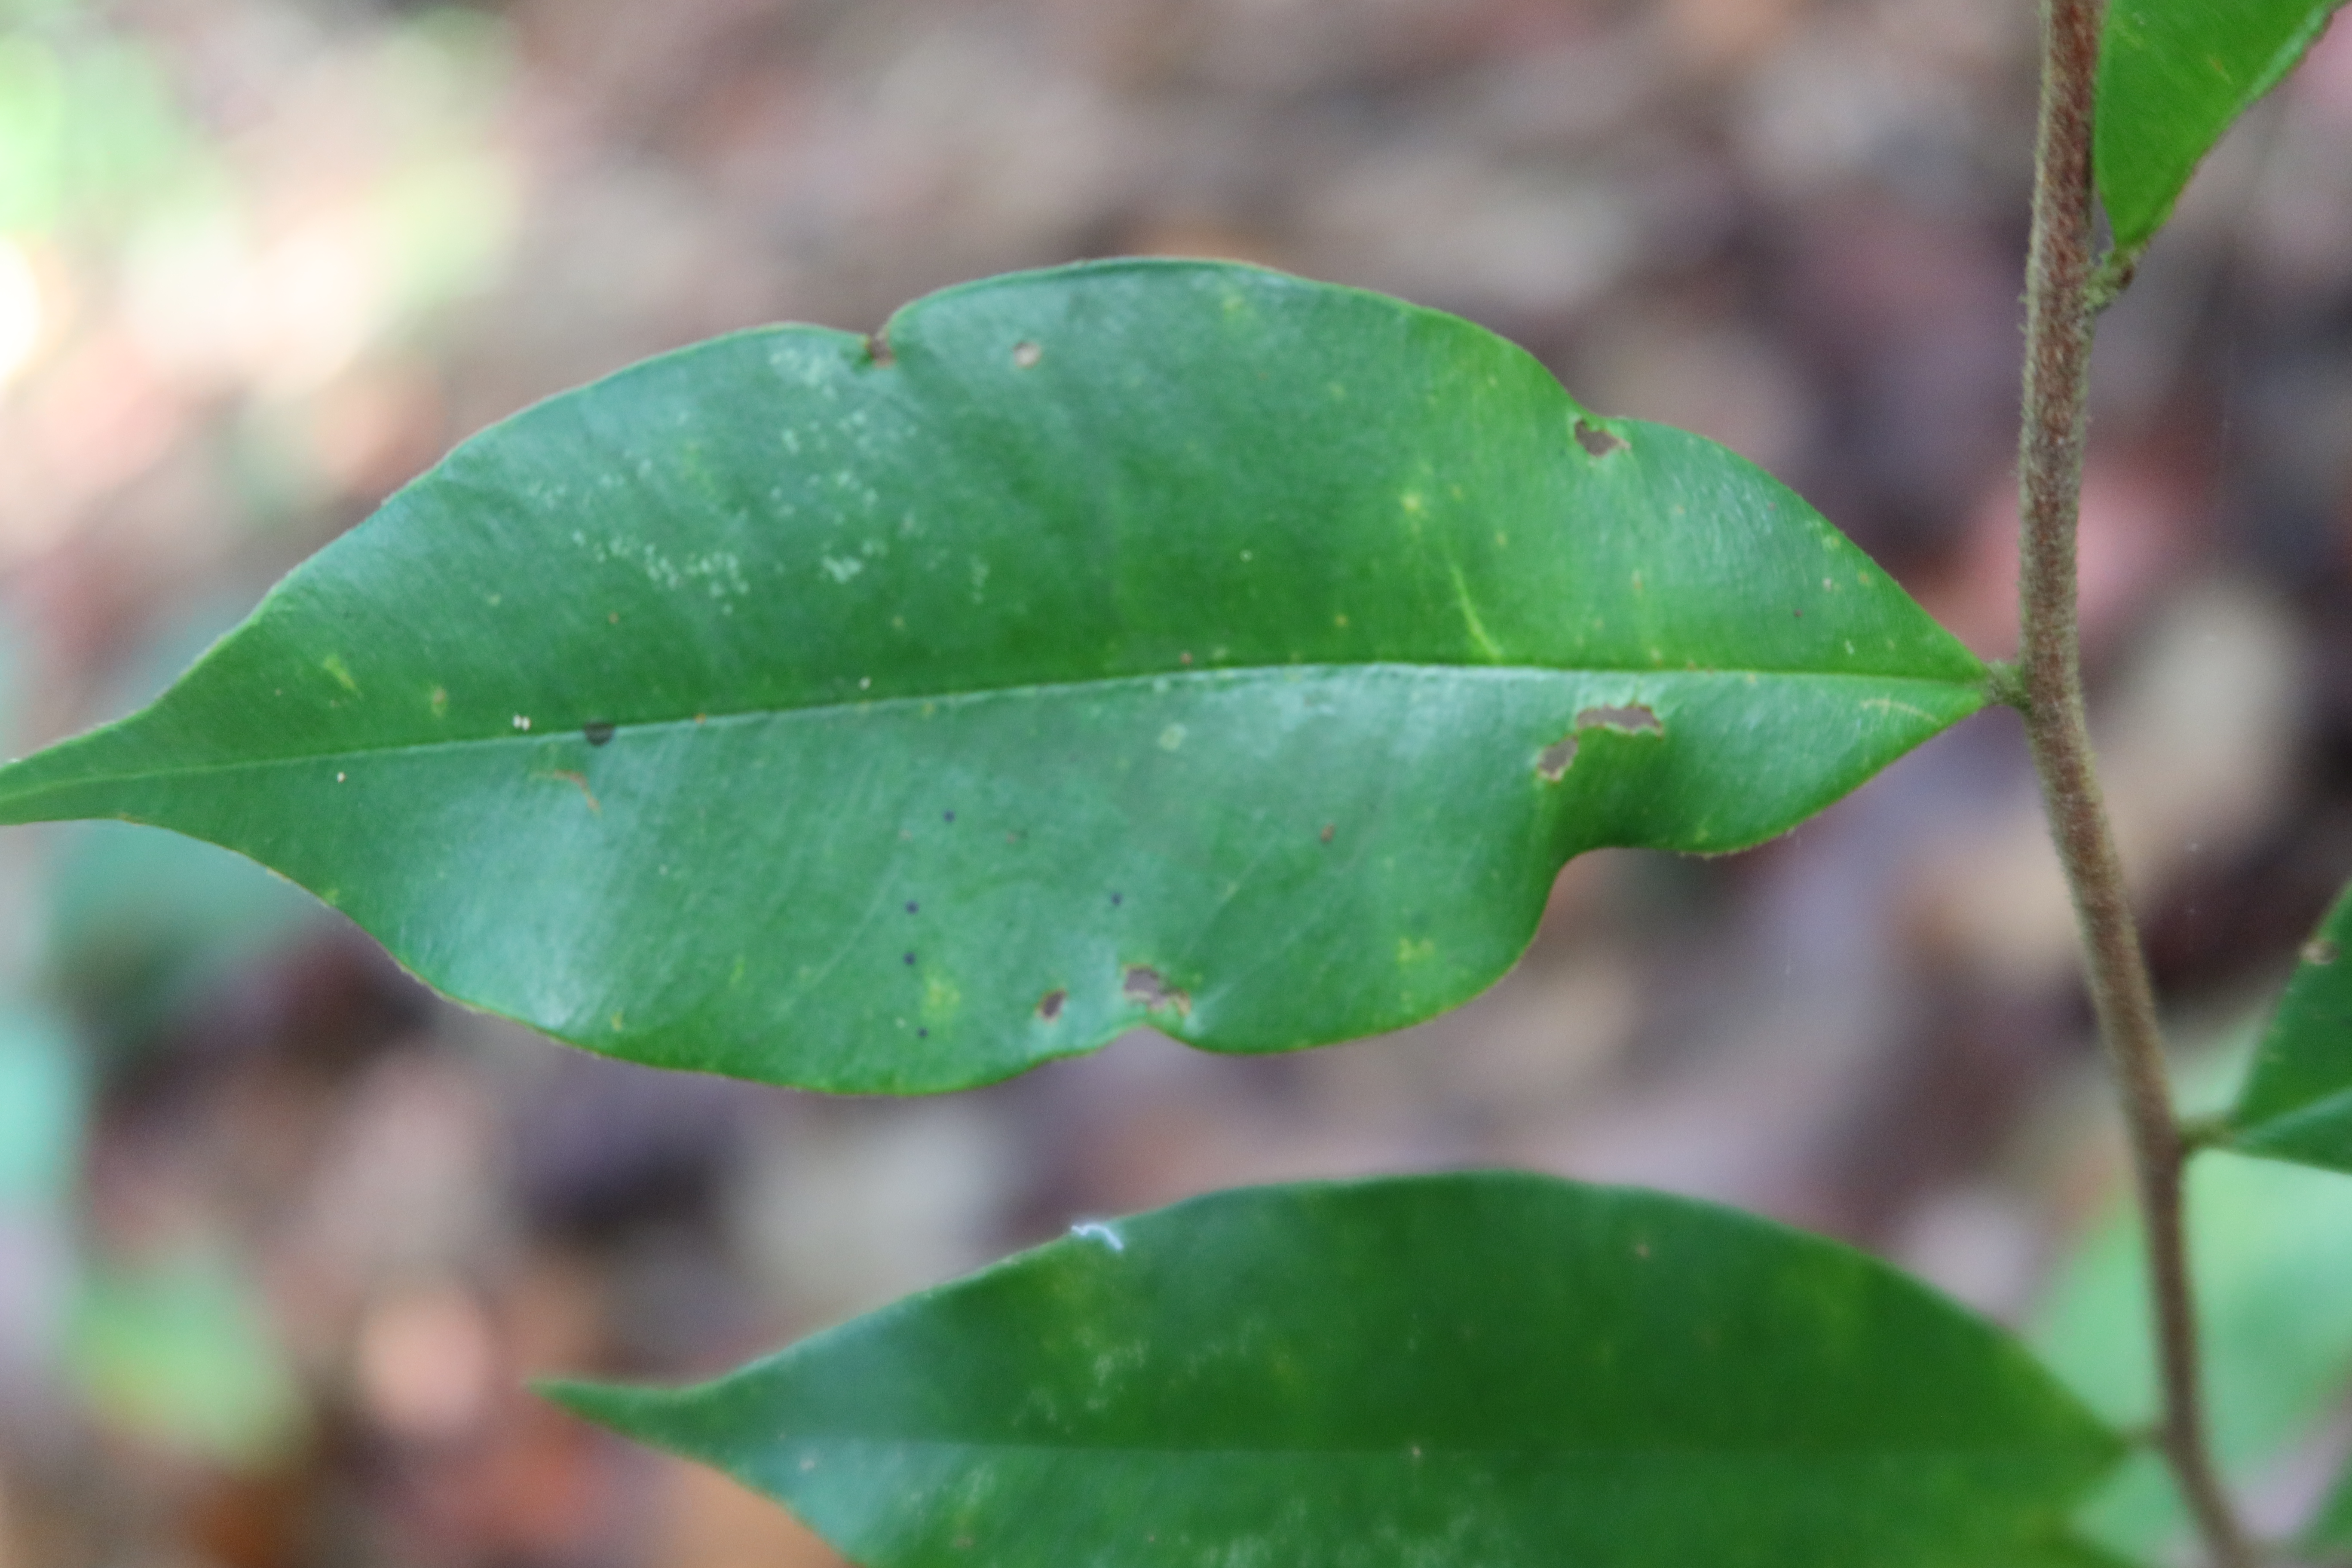
Label: Mosaic Viruses